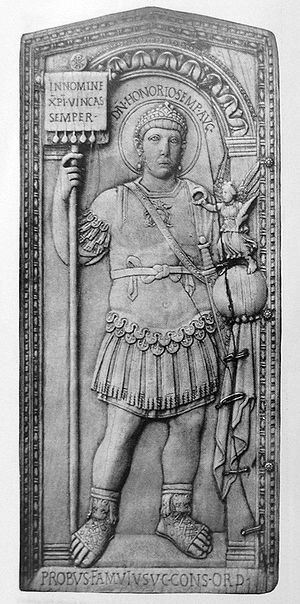
Flavius Honorius
Kejser Honorius, som han fremtrådte i 406 på konsulen Petronius Probus' mindesmærke.
Kejser Honorius var vestromersk kejser 395-423. Han var søn og efterfølger af Theodosius I den Store og var officiel medkejser fra 393, selv om han kun var et barn. Honorius var 10 år gammel, da hans far døde, og han blev indsat som kejser af det Vestromerske Rige.